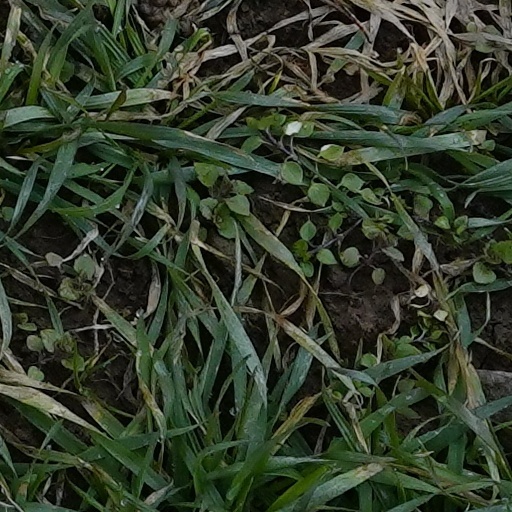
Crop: wheat